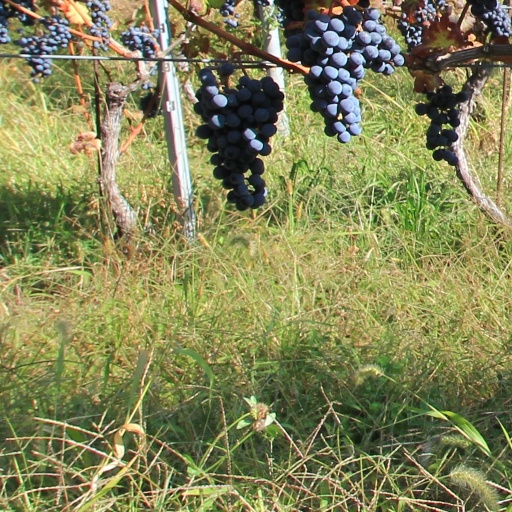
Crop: grape